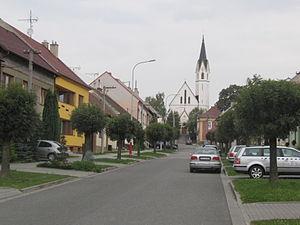
Dolní Němčí est une commune du district d'Uherské Hradiště, dans la région de Zlín, en Tchéquie. Sa population s'élevait à 2 972 habitants en 2018.